Describe the emotion expressed in this image:  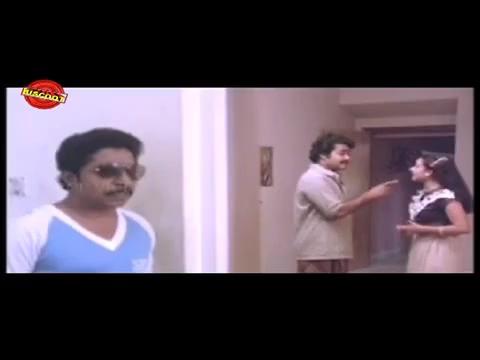
This person displays Pain, valence and arousal with low intensity.